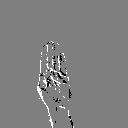
ASL letter: b